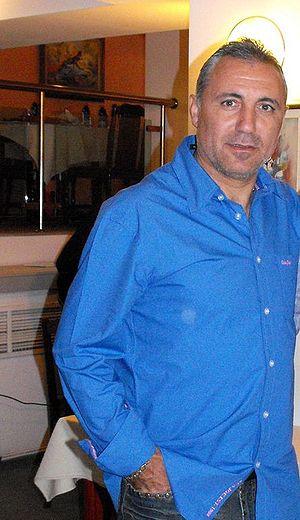
Hristo Stoitchkov, né le 8 février 1966 à Plovdiv en Bulgarie, est un footballeur international bulgare.